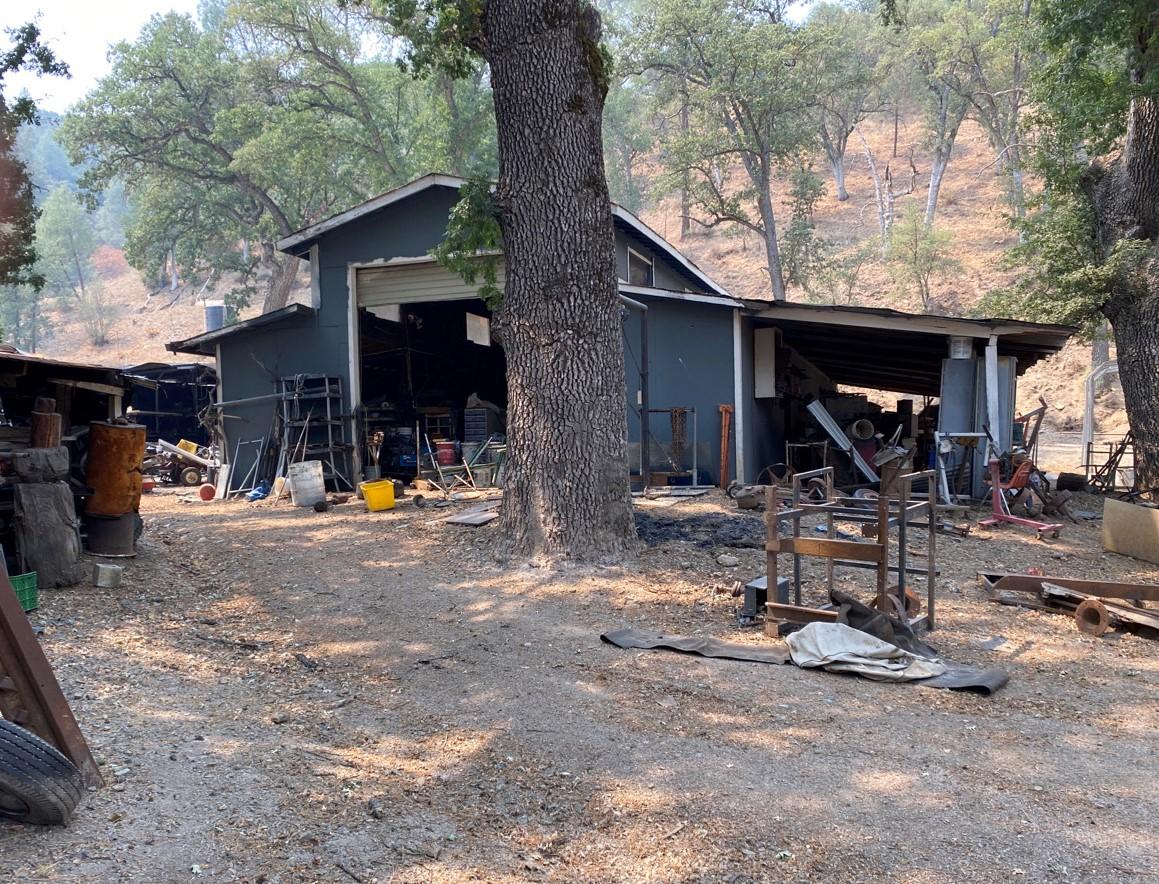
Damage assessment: no_damage